Hope Cove Life Boat

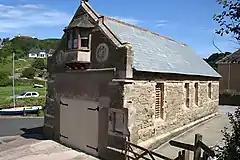
The former RNLI boathouse

The station was closed in April 1930 by which time the neighbouring station at had been equipped with a motor lifeboat which could cover Bigbury Bay.